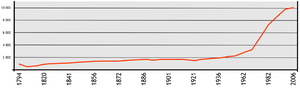
Évolution de la population communale de Panazol (Haute-Vienne, France)